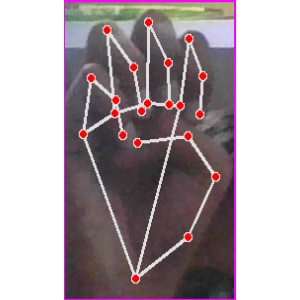
अक्षर: म